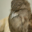
Label: bird